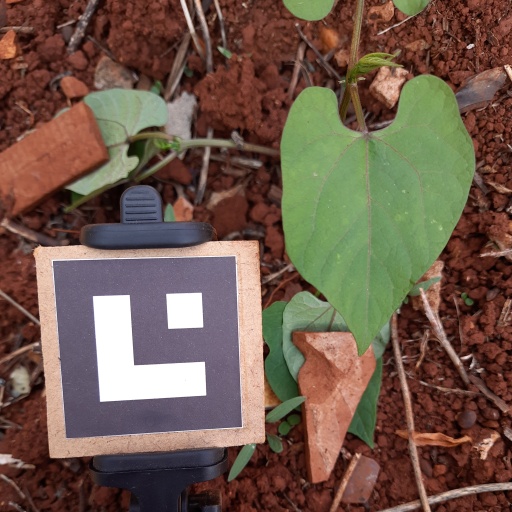
Observations: flat surface, no eating holes, under shade, insect on surface